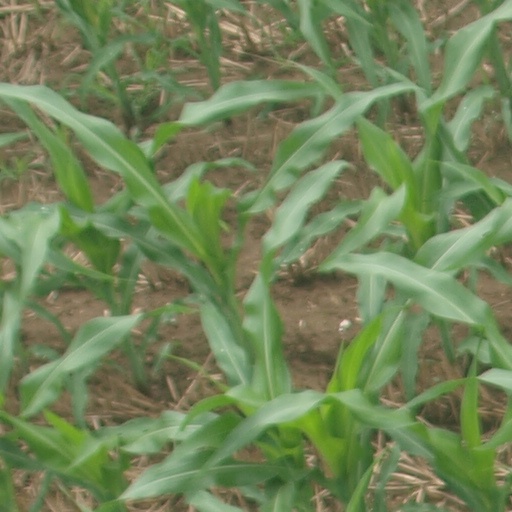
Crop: maize; corn